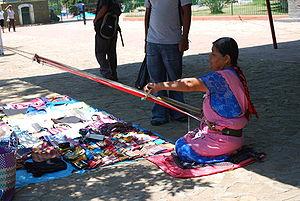
Les textiles mexicains sont le fruit d'une longue histoire, remontant au moins à -1400. Avant la période hispanique, les fibres végétales utilisées provenaient principalement du yucca, du palmier ou de plantes succulentes, ainsi que du coton dans les plaines du sud au climat plus chaud. Après la chute de l'Empire aztèque, les espagnols amènent avec eux de nouvelles matières premières, comme la soie et la laine, ainsi que des techniques européennes comme l'utilisation du métier à tisser. Les styles vestimentaires changent aussi significativement. Les tissus sont produits dans des ateliers ou de façon domestique jusqu'à l'époque de Porfirio Díaz, qui correspond à la mécanisation du tissage, apportée par les français. De nos jours, les textiles pour l'habillement ou d'autres applications sont fabriqués industriellement ou par des artisans. Les produits encore fabriqués à la main comptent notamment des vêtements pré-hispaniques comme des huipils ou des sarapes, souvent brodés. Les habits, les tapis et d'autres pièces sont faits à partir de fibres et de teintures naturelles.